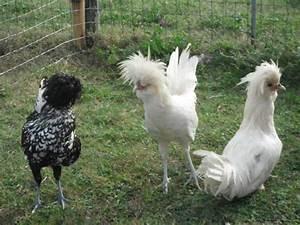
chicken